Gravity Pipe

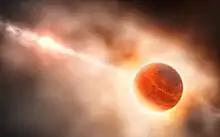
GRAPE has been used in simulations of planetary formation

GRAPE computes approximate solutions to the historically intractable "n"-body problem, which is of interest in astrophysics and celestial mechanics. "n" refers to the number of celestial bodies in a given problem. While the 2-body problem was solved by Kepler's laws in the 17th century, any calculation where "n" > 2 has historically been a nigh-impossible challenge. An analytical solution exists for "n" = 3, although the resulting series converges too slowly to be of practical use. For "n" > 2, solutions are generally calculated numerically by determining the interaction between all particles. Thus, the calculation scales as "n".